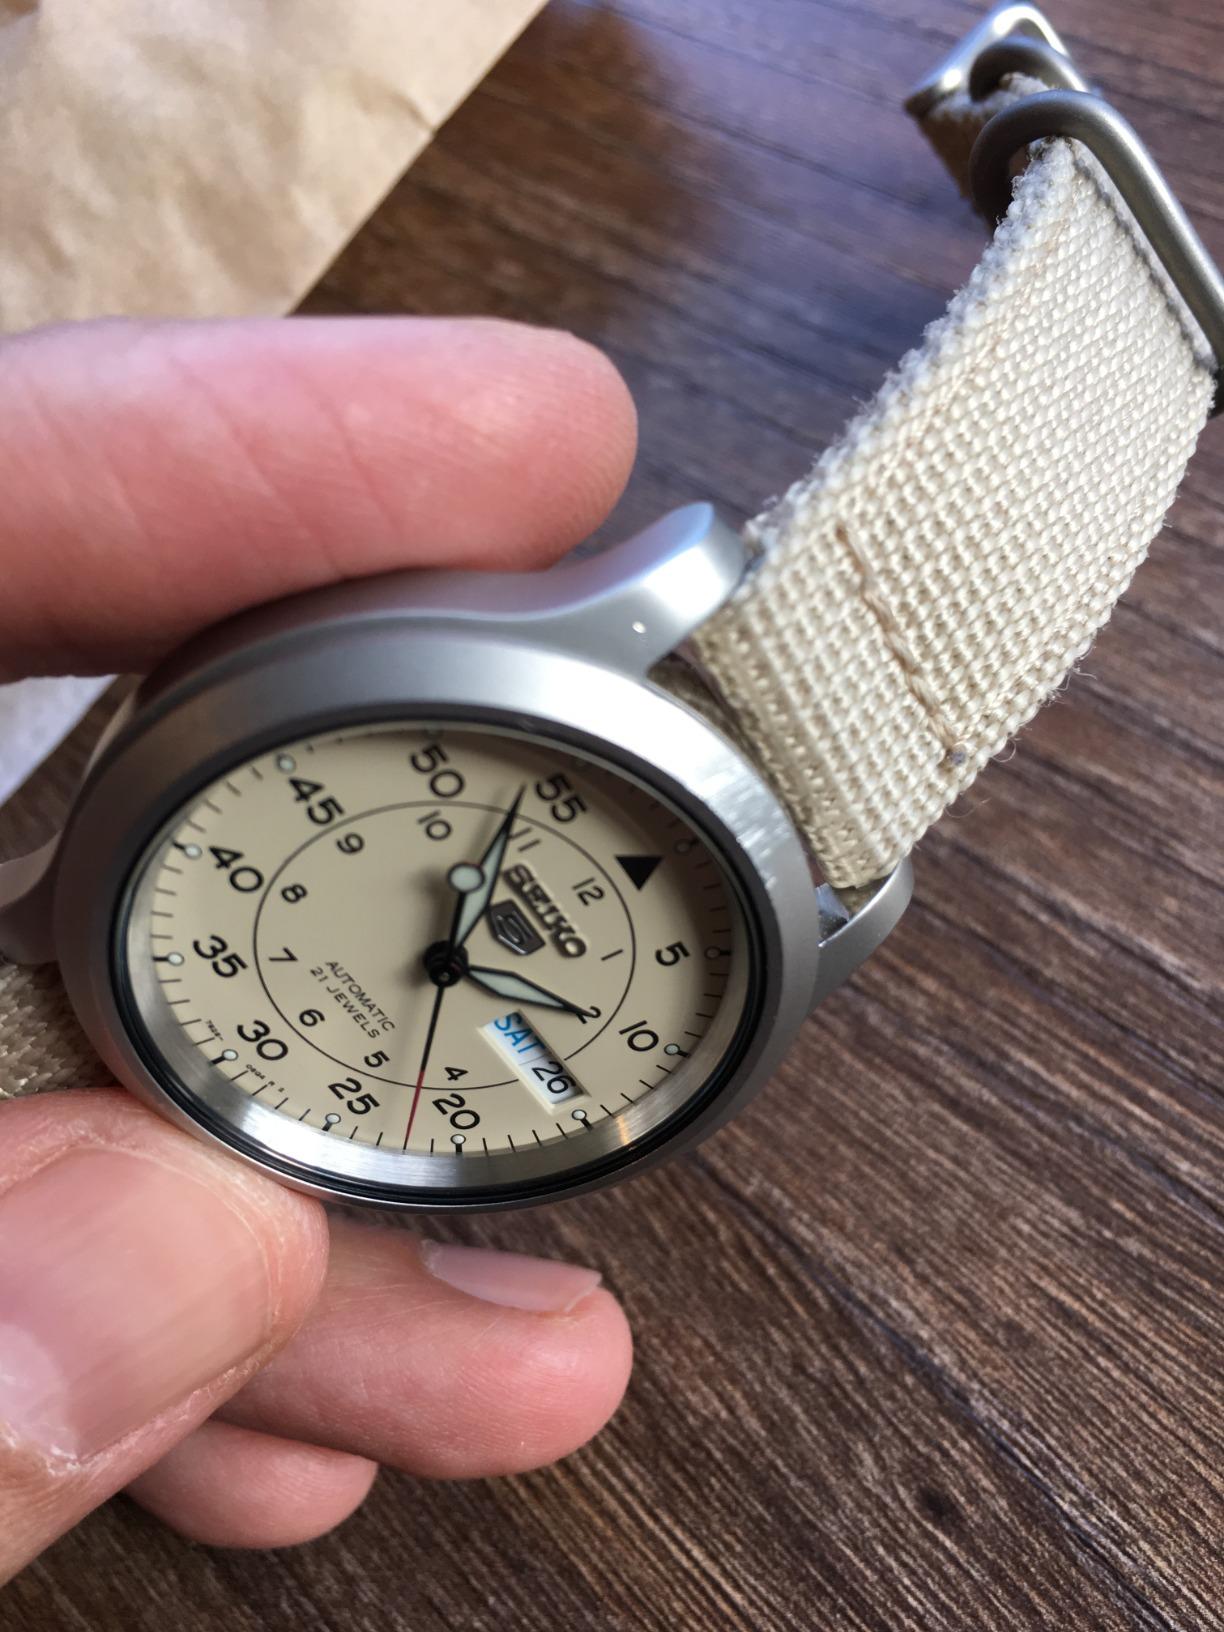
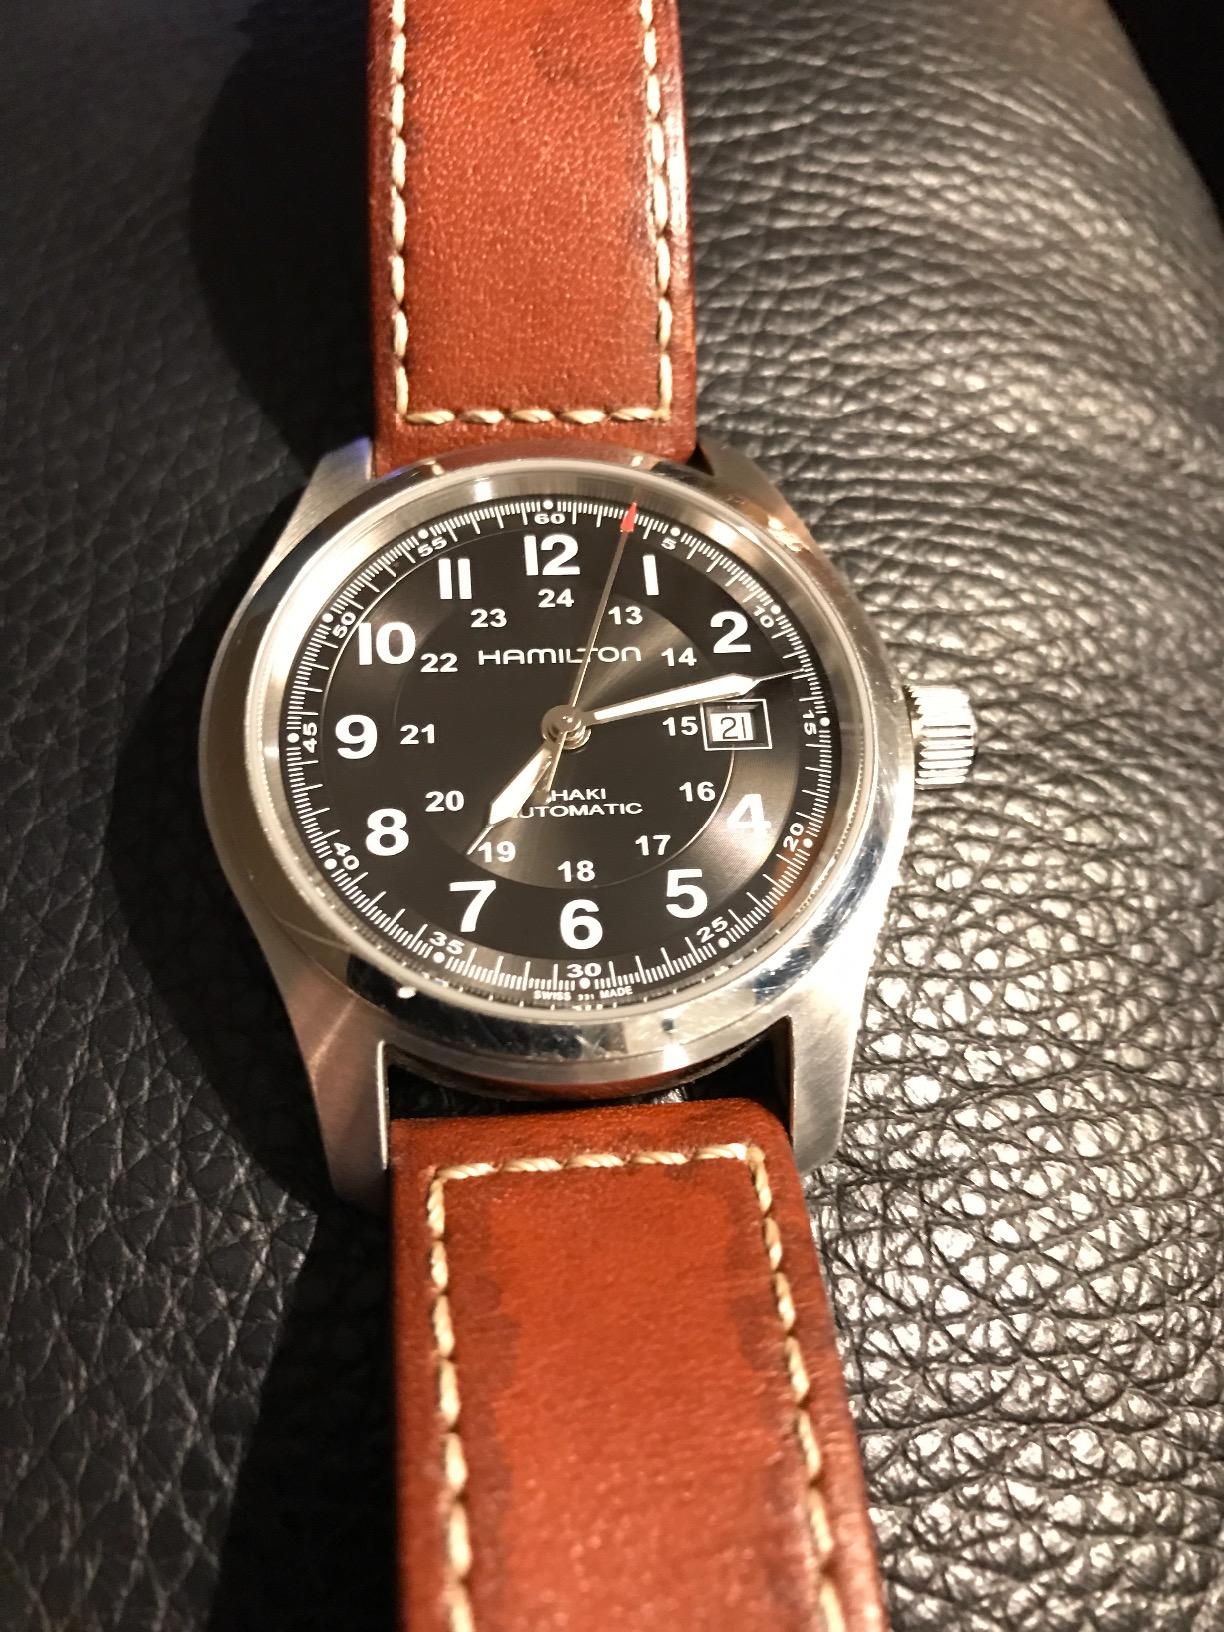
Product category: accessories_watch
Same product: no